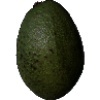
Label: Avocado 1